Battle of Luzzara

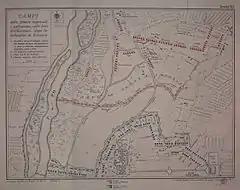
Battle Map; Imperial top (red), French-Savoyard bottom (blue)

Between Luzzara and the Po River, there were two earth embankments, built to prevent the river flooding the countryside; a high one just outside the town, and a smaller one close to the river (see Map). Prince Eugene planned to conceal his troops behind these, and take the French-Savoyard army by surprise; since their first task would be to collect forage, and water the horses, he hoped to take them unarmed. He split his forces into two lines, the left under Visconti and the Prince de Commerci, the right under Vaudémont, while he commanded the centre.